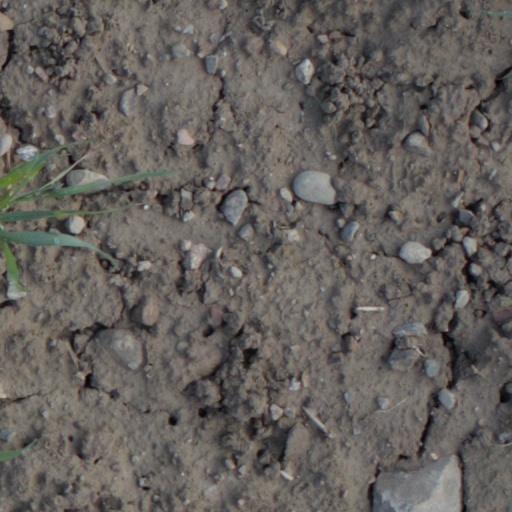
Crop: wheat